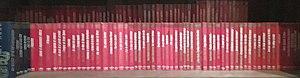
Collection 'Aventure Mystérieuse'.
L'Aventure mystérieuse était une collection de livres de poche de couleur grenat à titres dorés lancée par l'éditeur français J'ai lu en 1968. Elle comprendrait en tout 180 titres, qui cessèrent de paraître vers 1996.